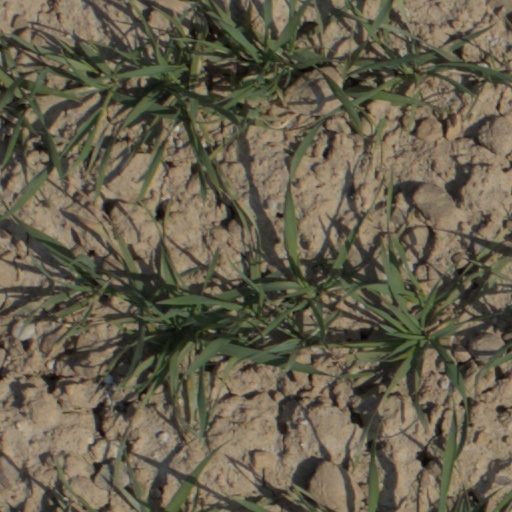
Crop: wheat